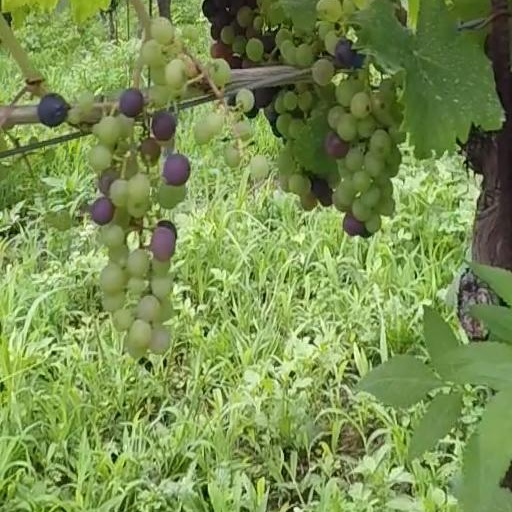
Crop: grape